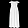
Label: Dress